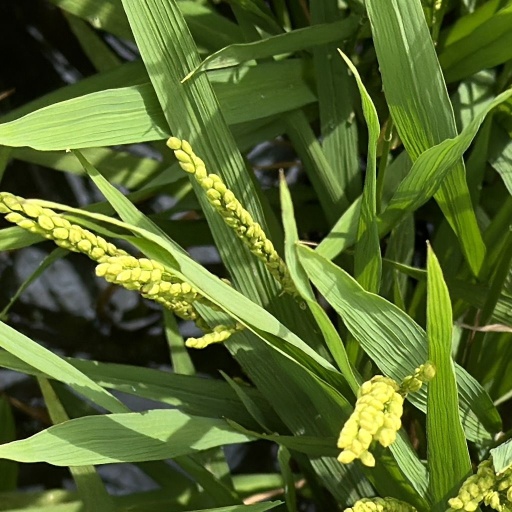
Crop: rice